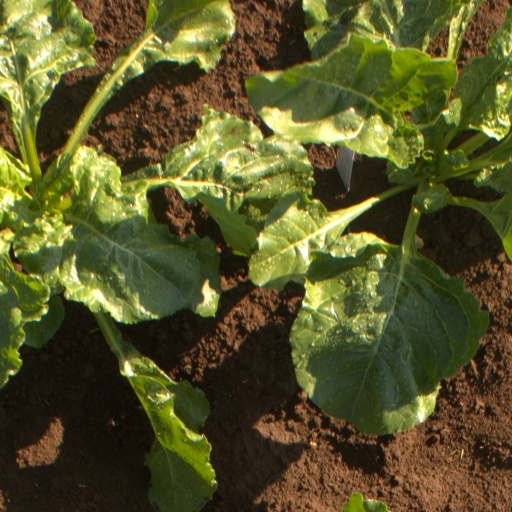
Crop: sugar beet